Augst

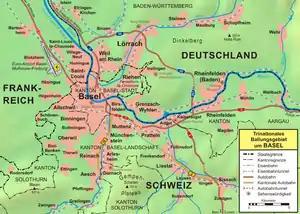
Map of Basel showing the location of Augst.

Augst has an area, , of . Of this area, or 34.8% is used for agricultural purposes, while or 6.7% is forested. Of the rest of the land, or 40.2% is settled (buildings or roads), or 17.1% is either rivers or lakes.